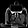
Label: Bag